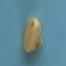
Maize quality: Bad